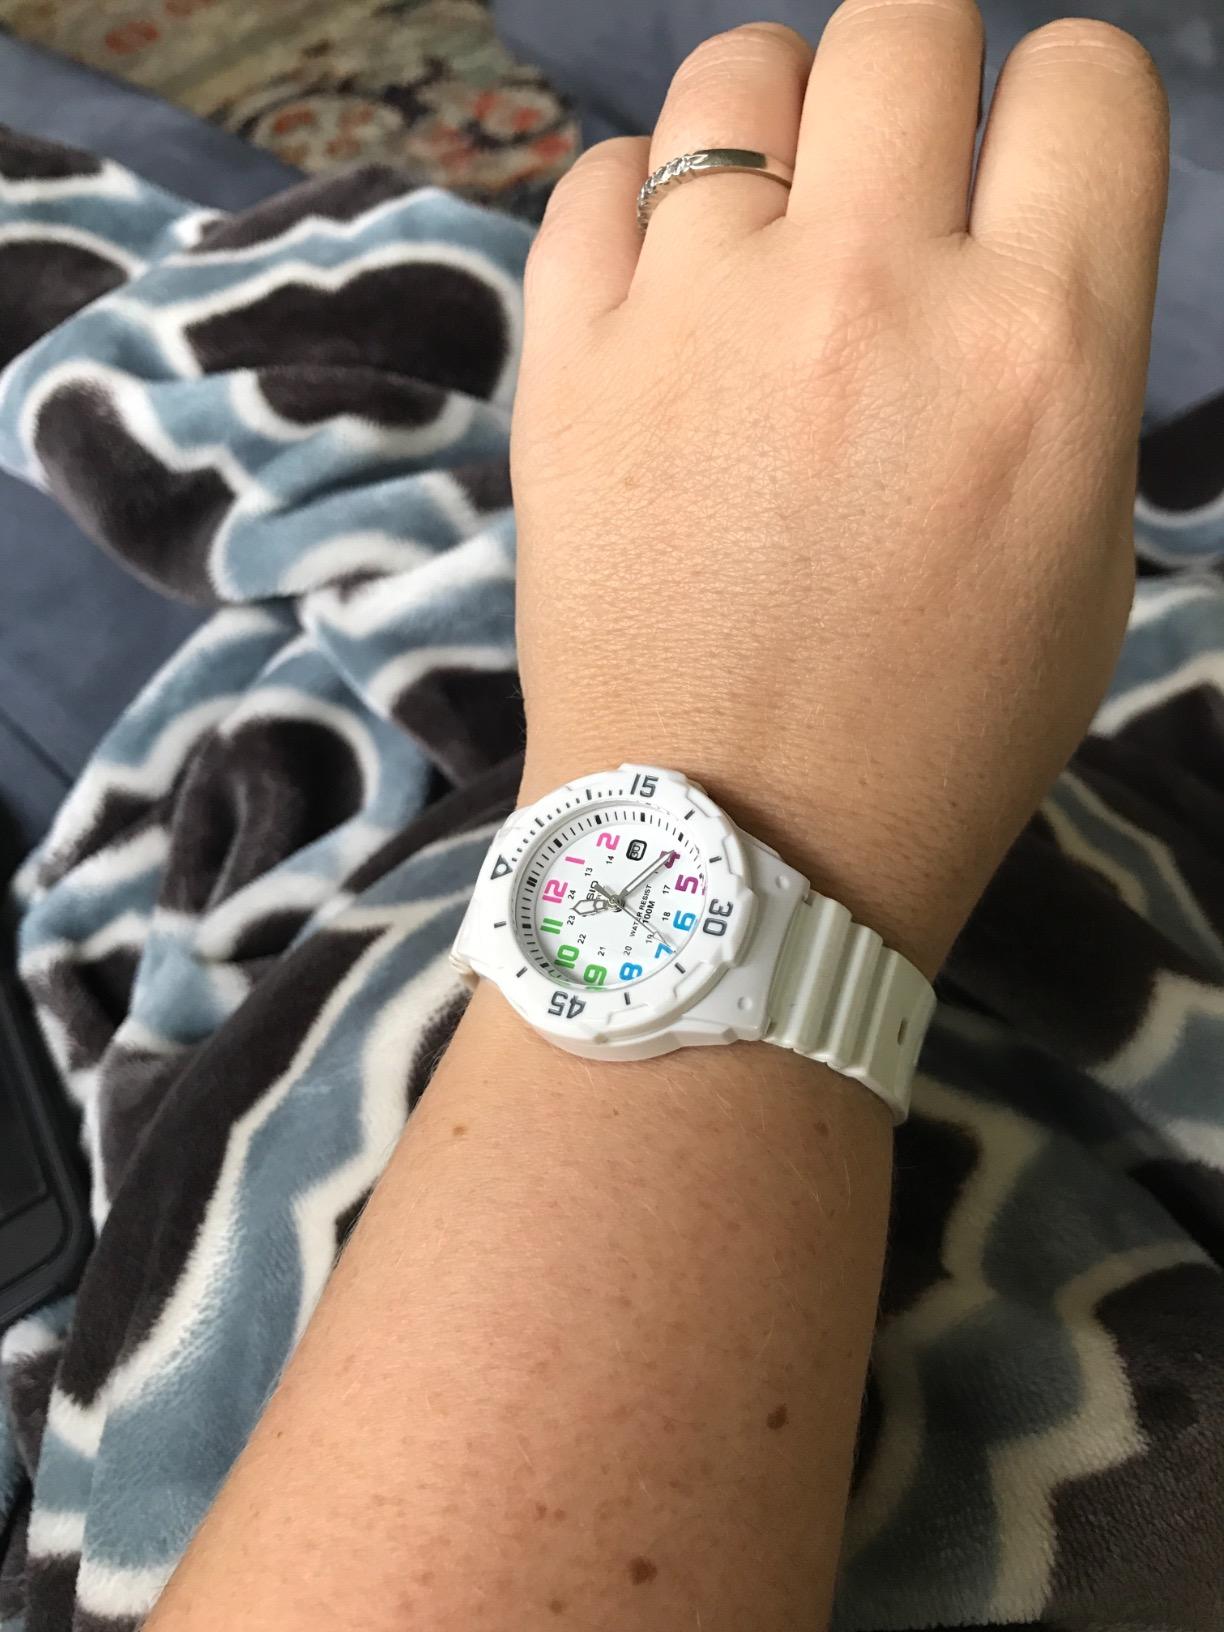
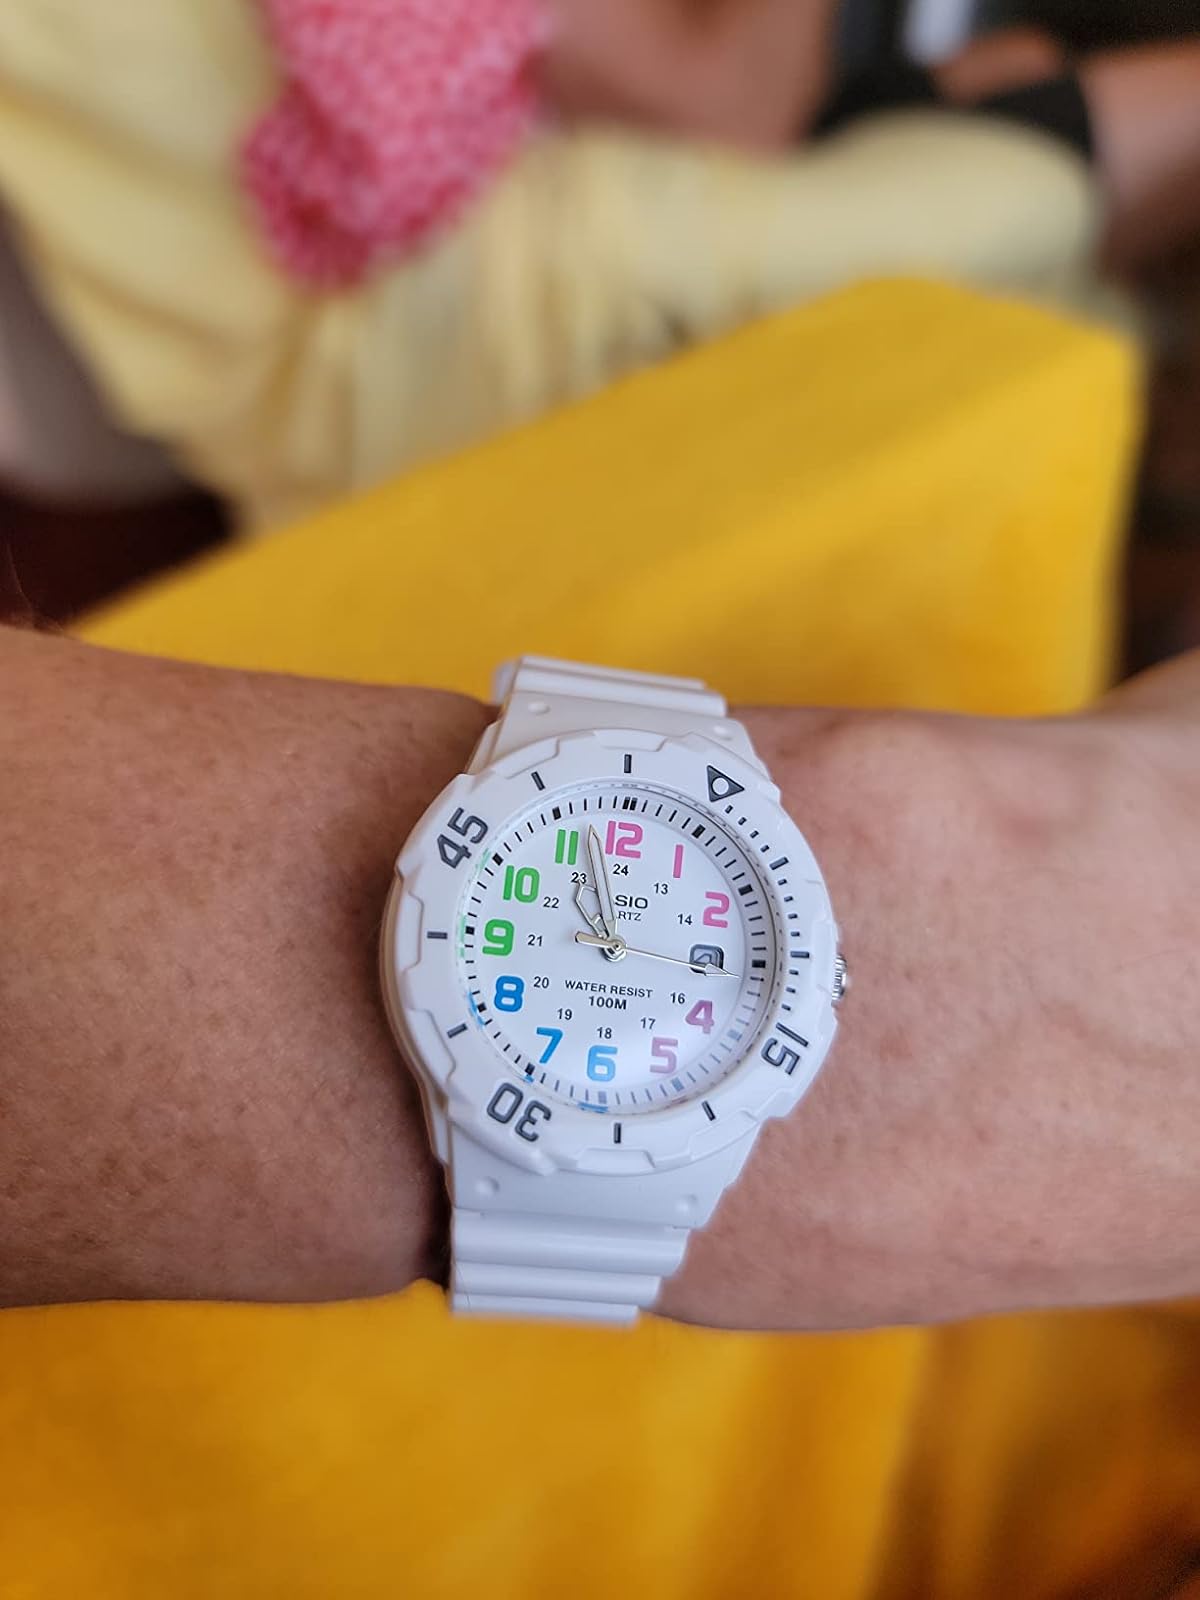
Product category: accessories_watch
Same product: yes